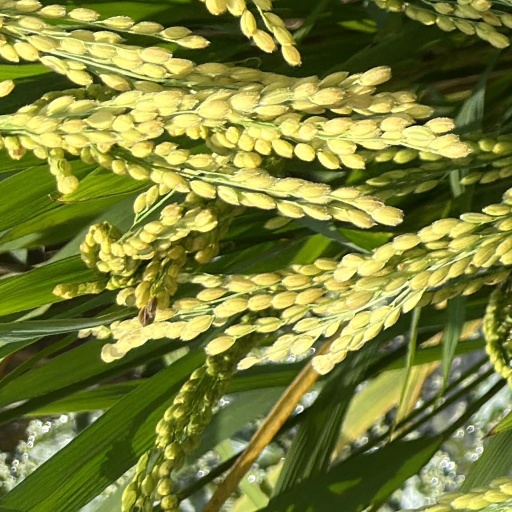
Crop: rice